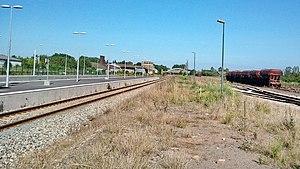
Au fond, le pont routier et le pont TGV
La gare de Chaulnes est une gare ferroviaire française de la ligne d'Amiens à Laon, située à 1 500 m au sud du centre ville de Chaulnes, dans le département de la Somme, en région Hauts-de-France.